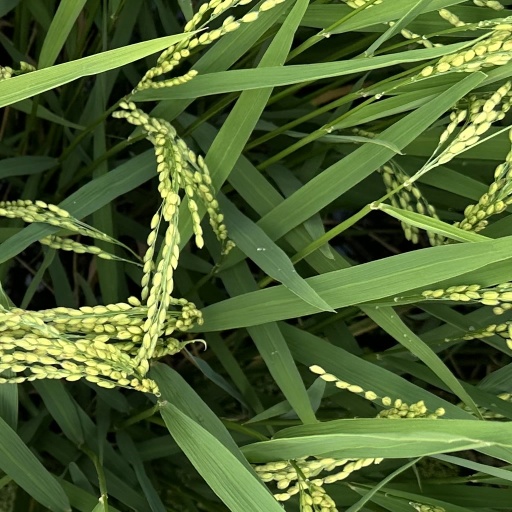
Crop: rice